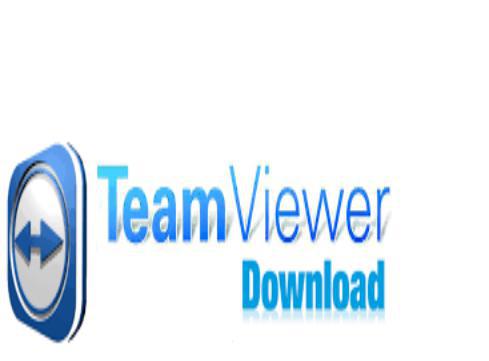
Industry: Others